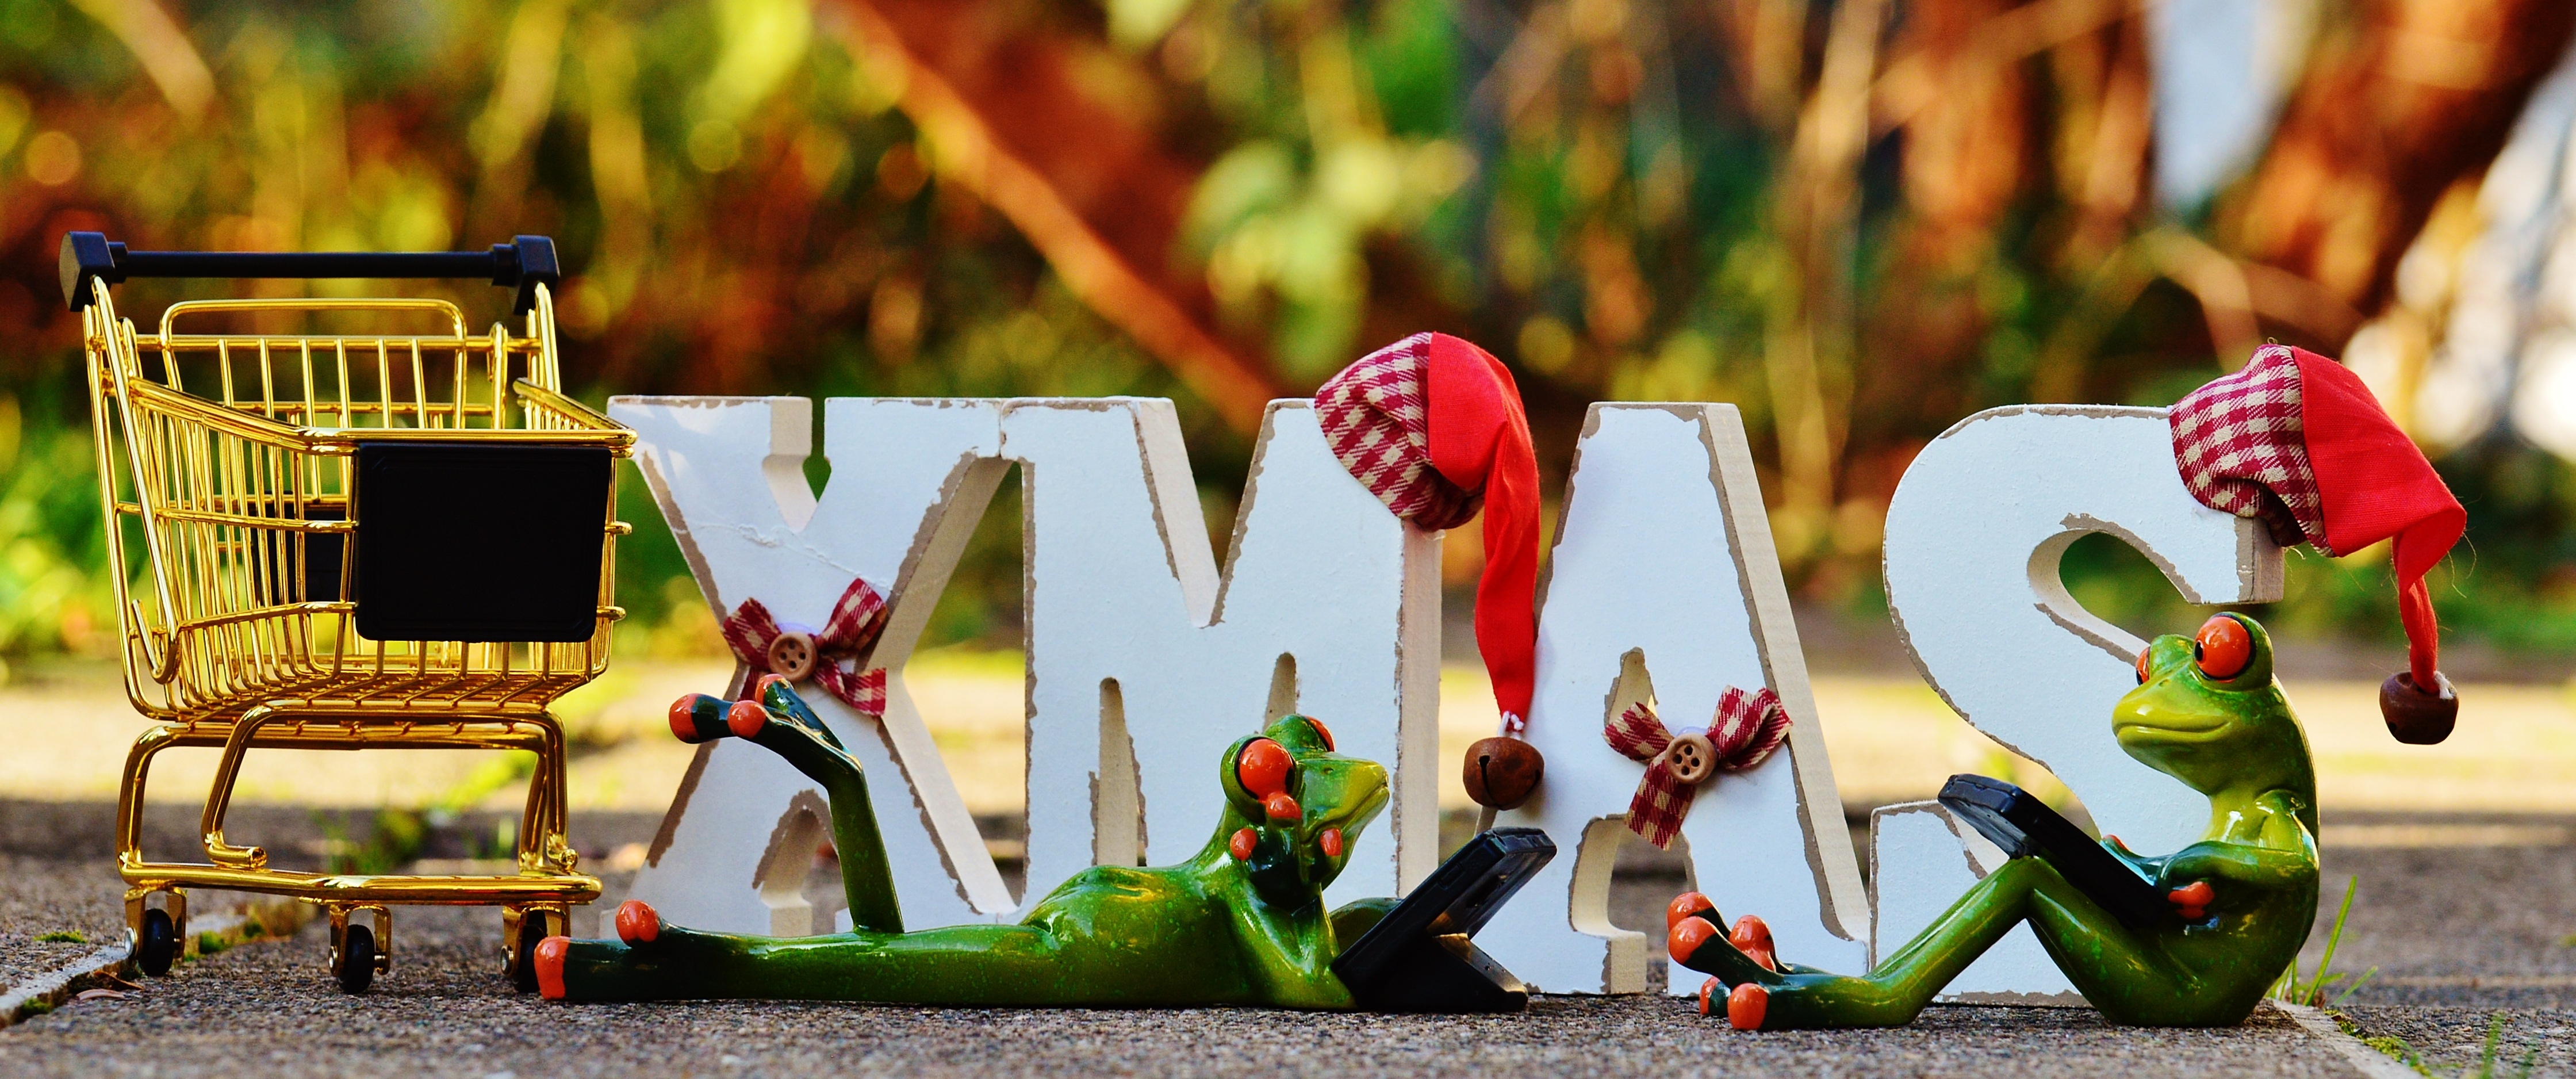
trolley, transport, food, spring, red, color, metal, business, shopping, christmas, wheels, funny, supermarket, candy, order, trolleys, list, frogs, online, purchasing, shopping cart, shopping list, online shopping, christmas shopping, shopping basket